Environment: real
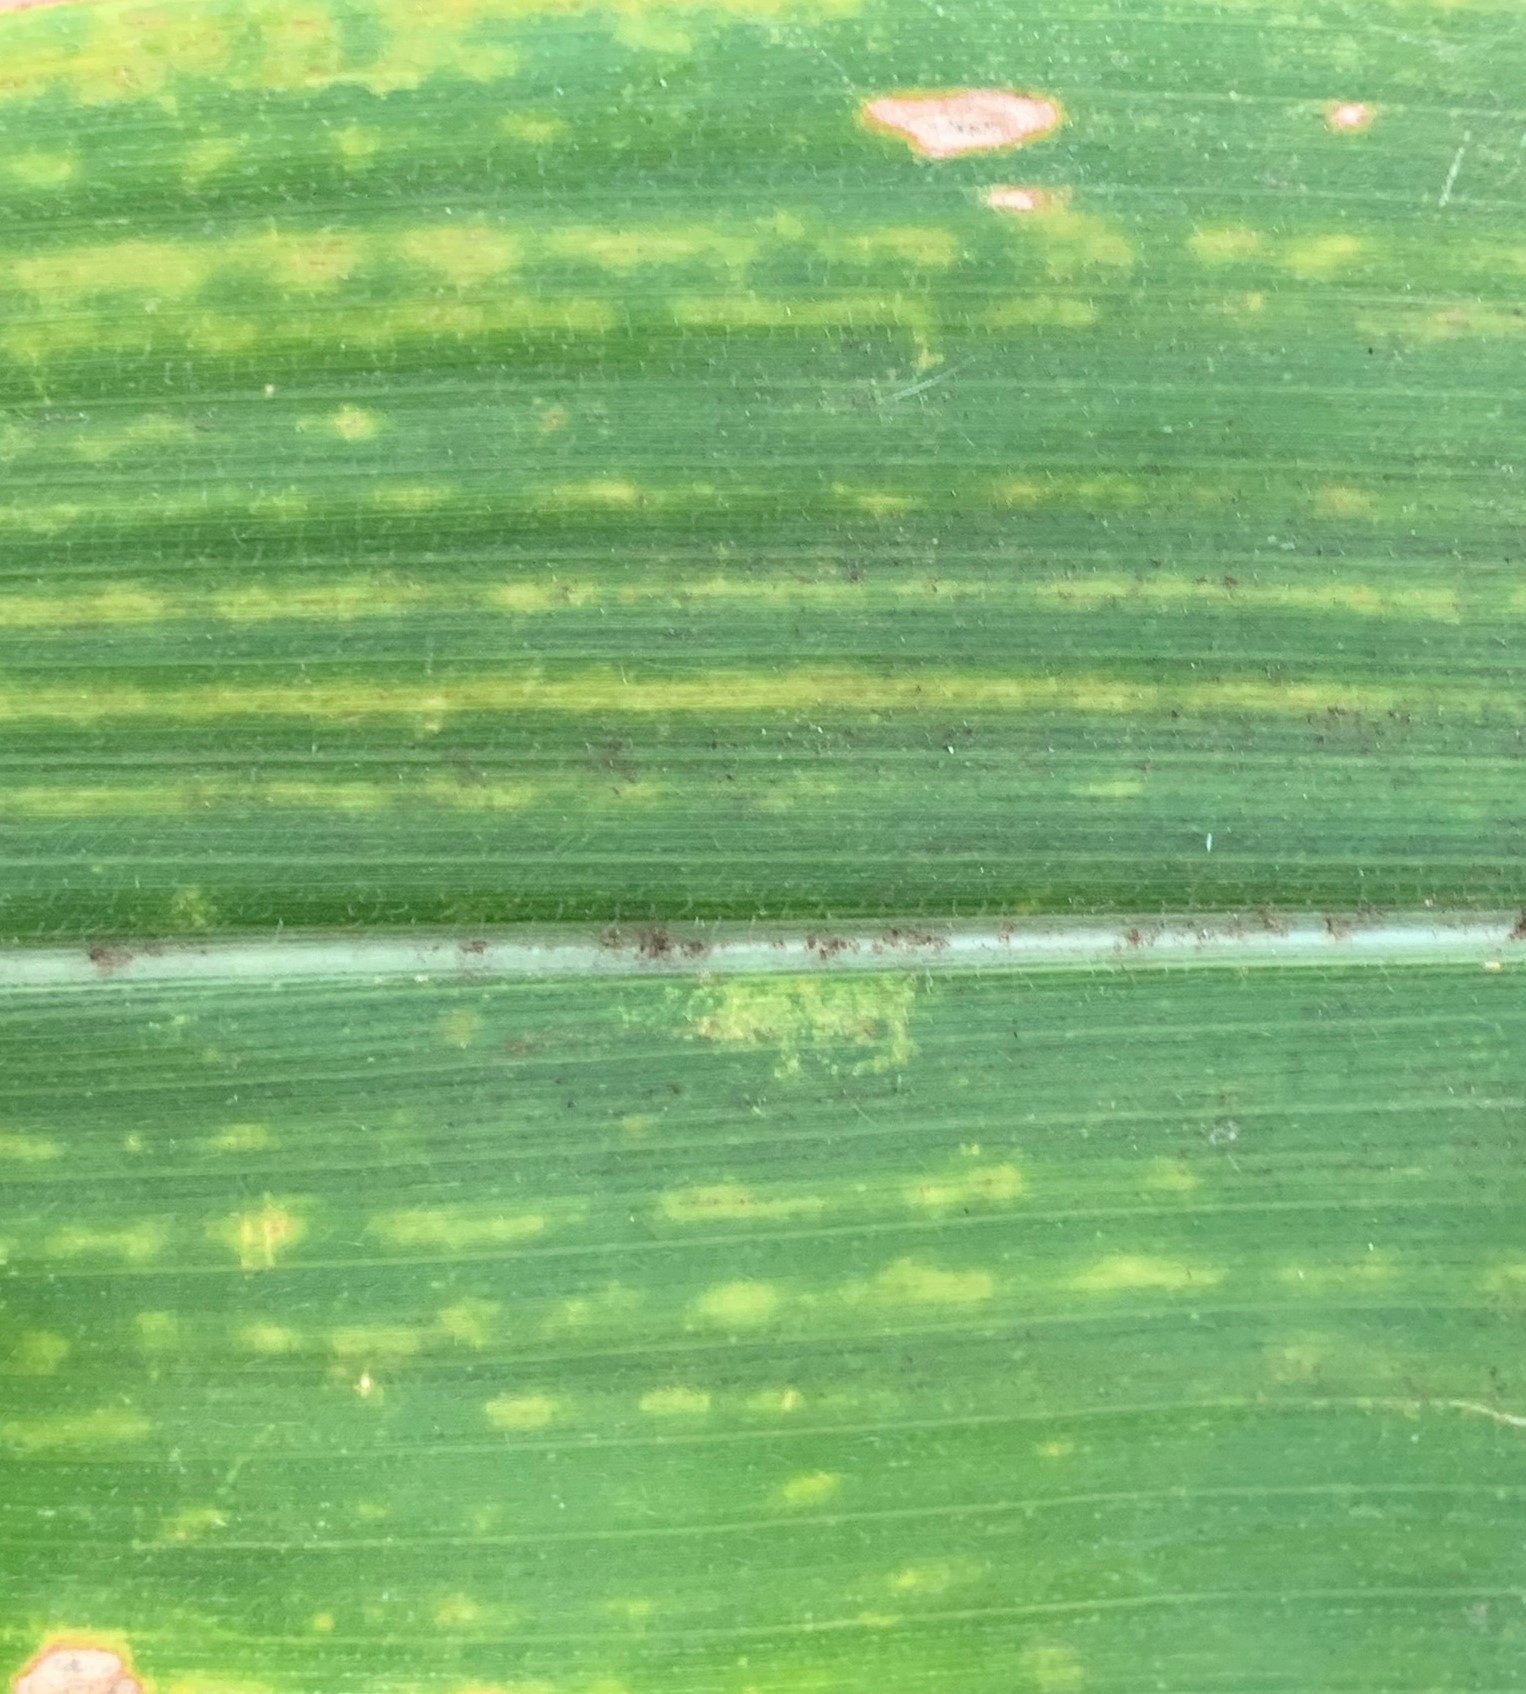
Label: lethal_necrosis